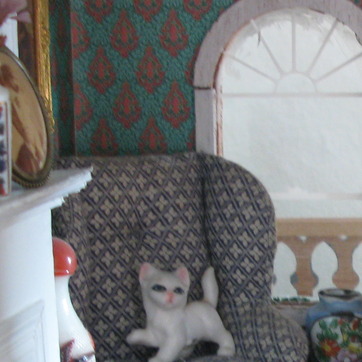
Material: fabric